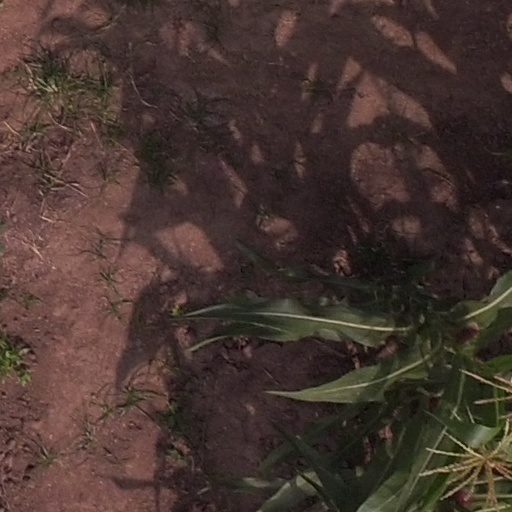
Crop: maize; corn